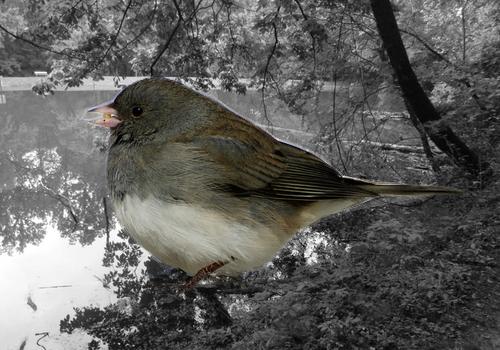
Bird species: Dark_eyed_Junco
Bird type: landbird
Background: land